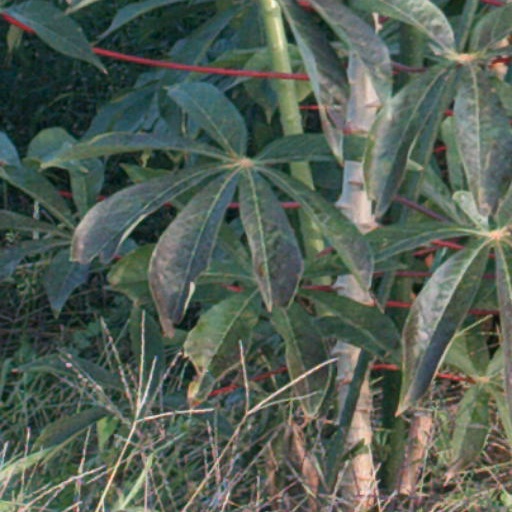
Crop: cassava